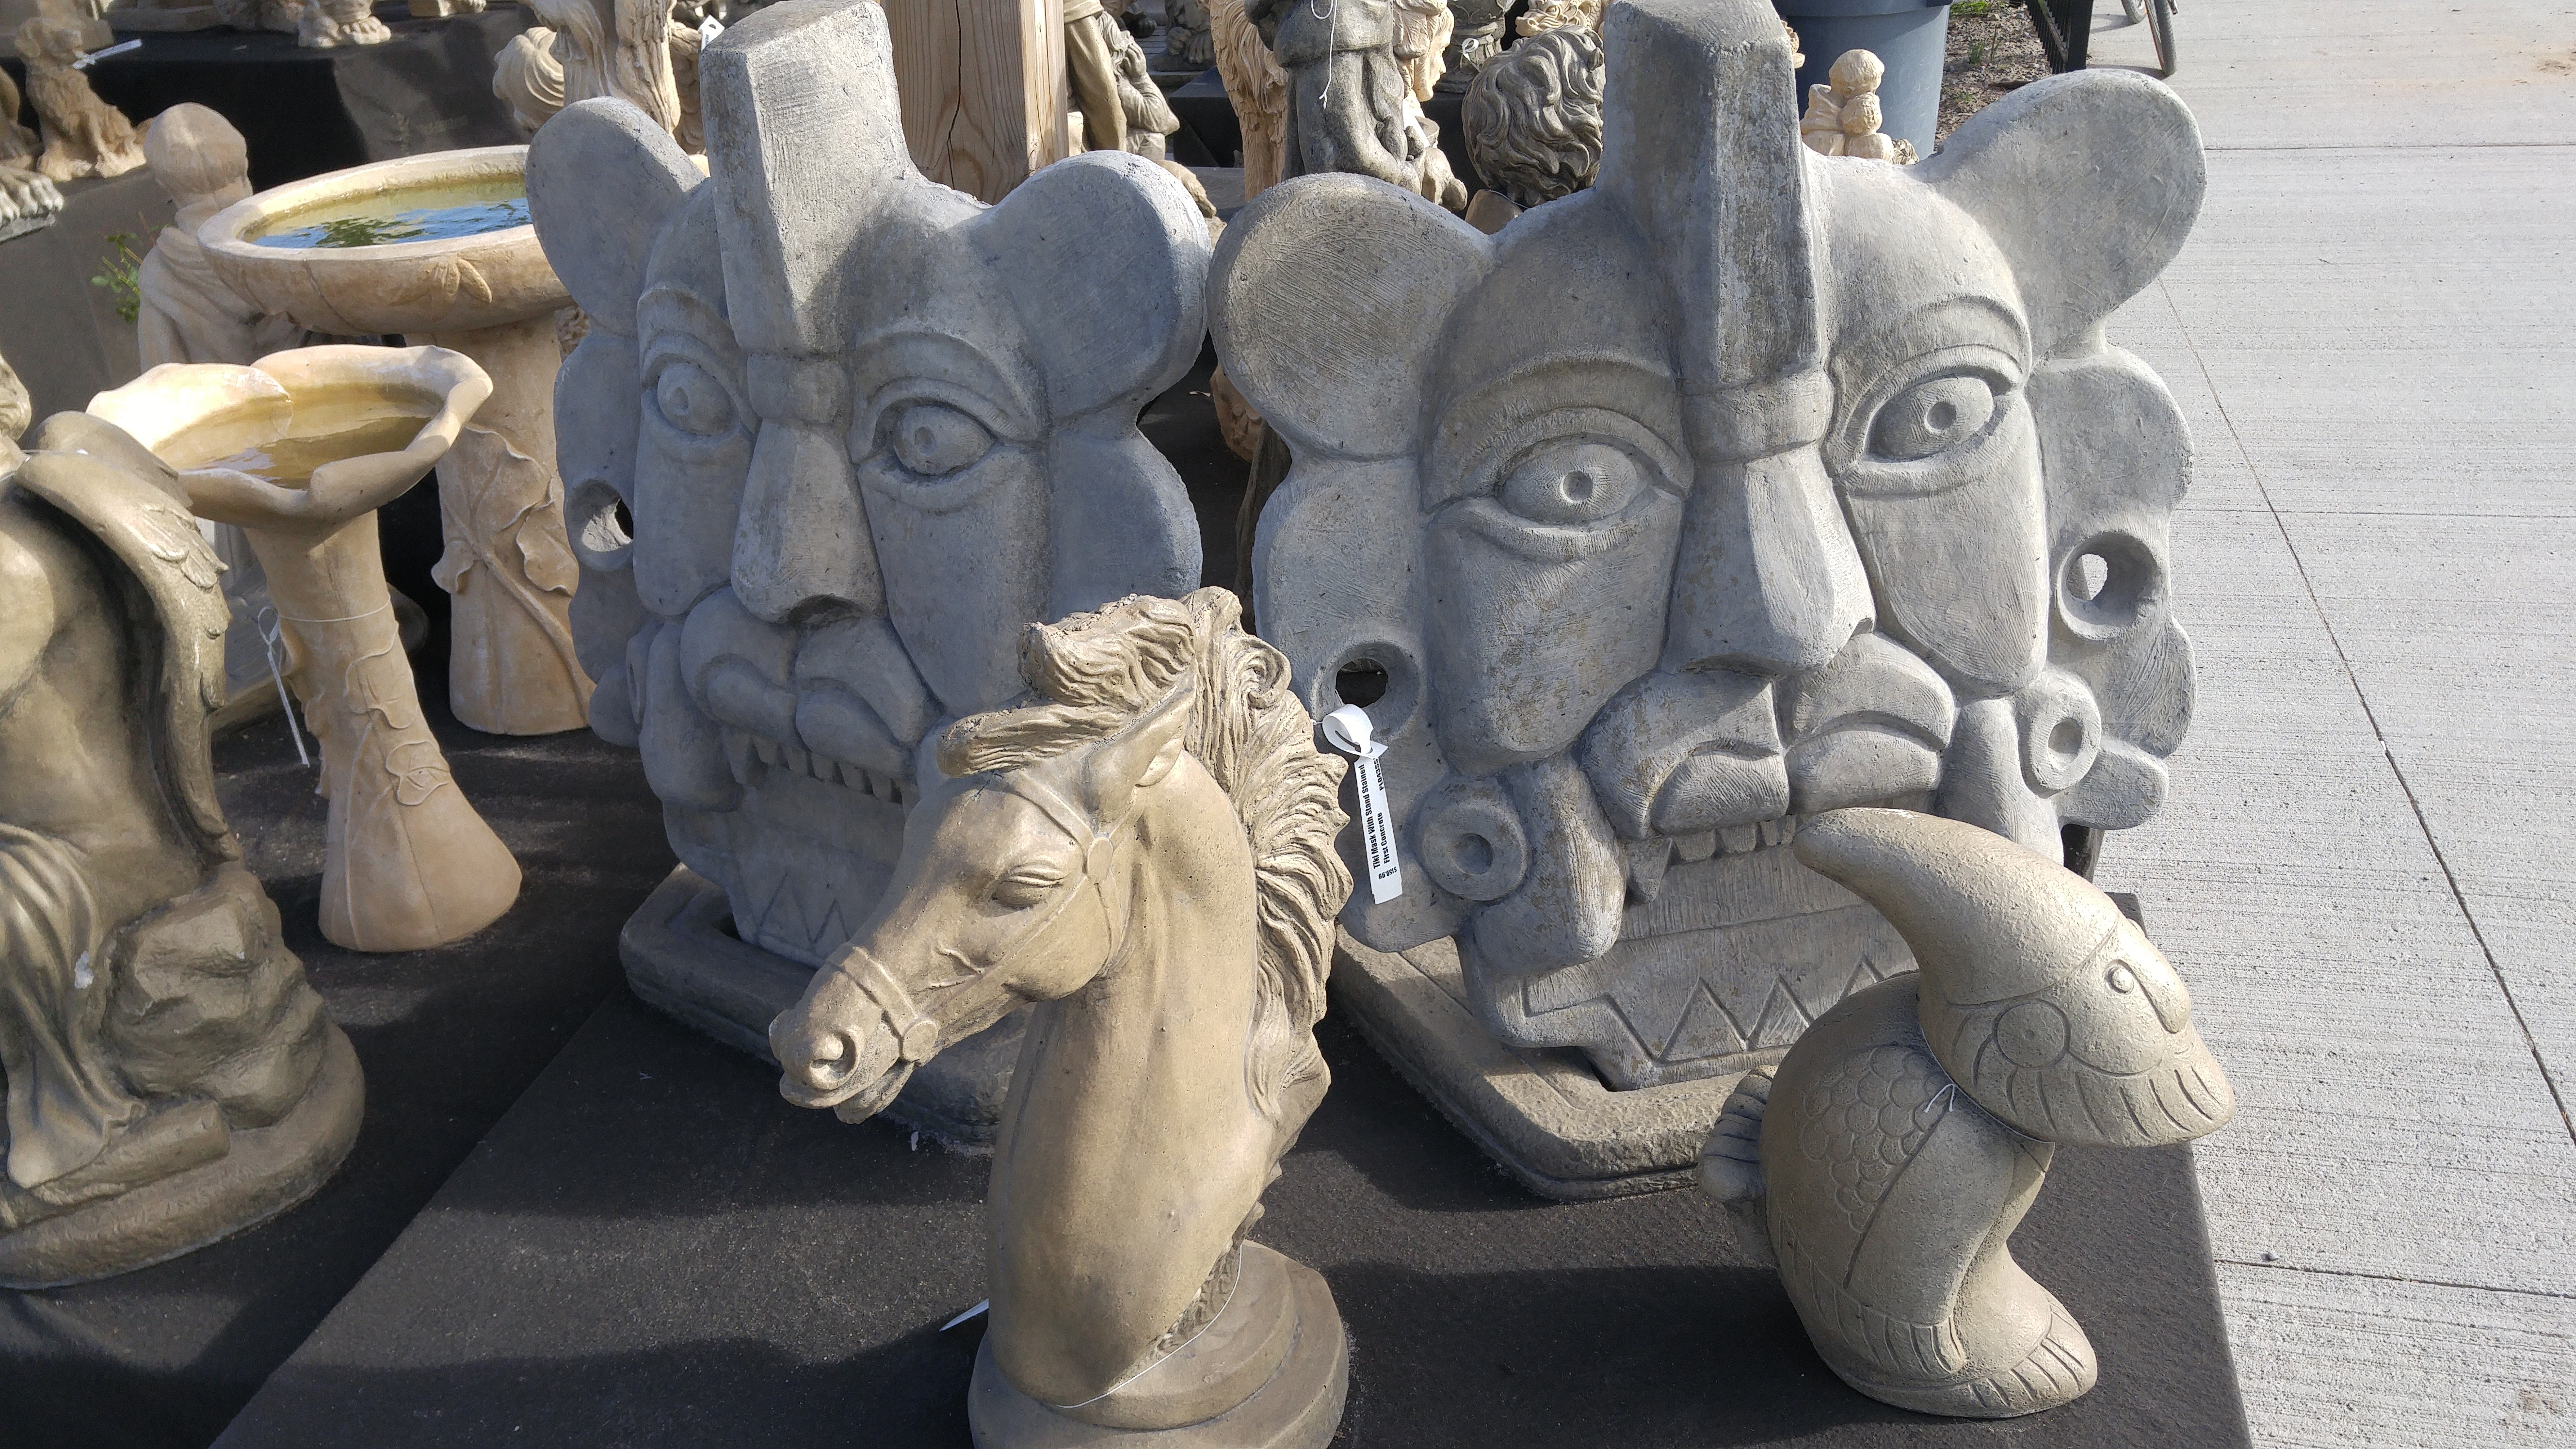
nature, outdoor, plant, stone, monument, summer, statue, decoration, symbol, ancient, garden, decor, material, outdoors, sculpture, art, decorative, statues, carving, ornaments, stone carving, ancient history